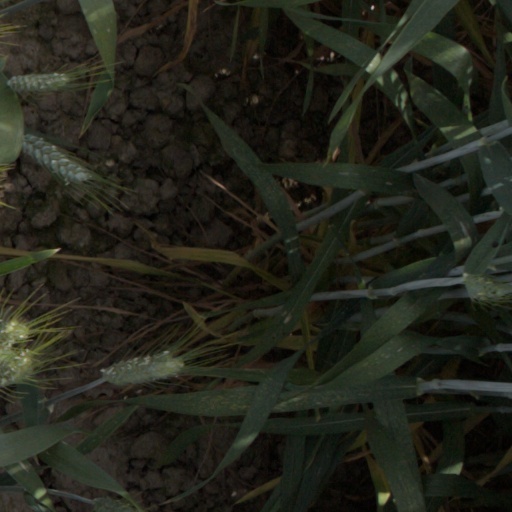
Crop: wheat